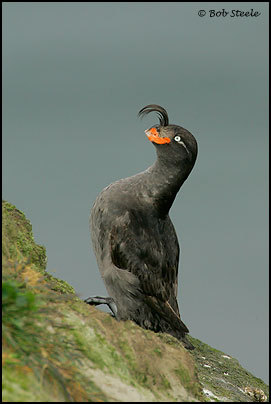
the mainly grey bird has a white eye with a white cheek patch an orange flat broad beak and a tuft of feathers coming out of its crown.
a medium sized bird with a small orange bill, and black wings
this bird is all black with an orange moutha medium gray bird with a orange beak and light colored eyes.
this bird is nearly all gray with a white superciliary, with large plumes on its short blunt bill.
completely blackish grey bird with a florescent orange bill and feathery plume protruding from its head.
this bird has wings that are black and has an orange billthe bird has a thick body with a bright orange bill.
this bird has wings that are black and has an orange billa medium size bird with a black coloring and short orange beak.
Species: Crested Auklet